Mikhail Muravyov-Vilensky

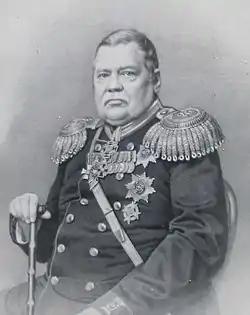
Mikhail Nikolayevich Muravyov

Count Mikhail Nikolayevich Muravyov (12 October 1796 in Moscow – 12 September 1866 in Saint Petersburg) was a Russian imperial statesman of the 19th century, most known for brutally putting down of Polish and Lithuanian uprisings and leading subsequent cultural and social depolonization of Northwestern Krai (today's Belarus and Lithuania). He should not be confused with his grandson, Mikhail Nikolayevich Muravyov, who served as Russian Foreign Minister between 1897 and 1900.